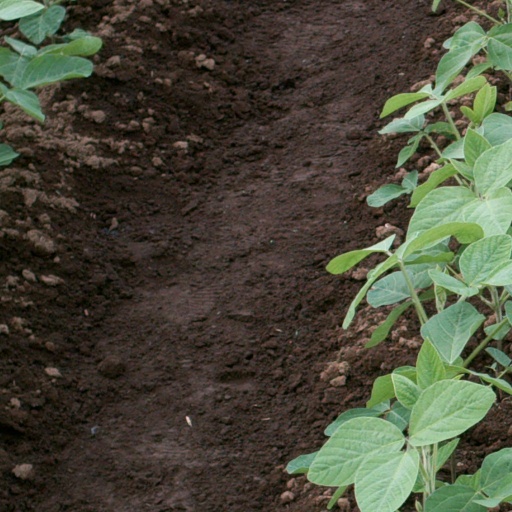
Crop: soybean